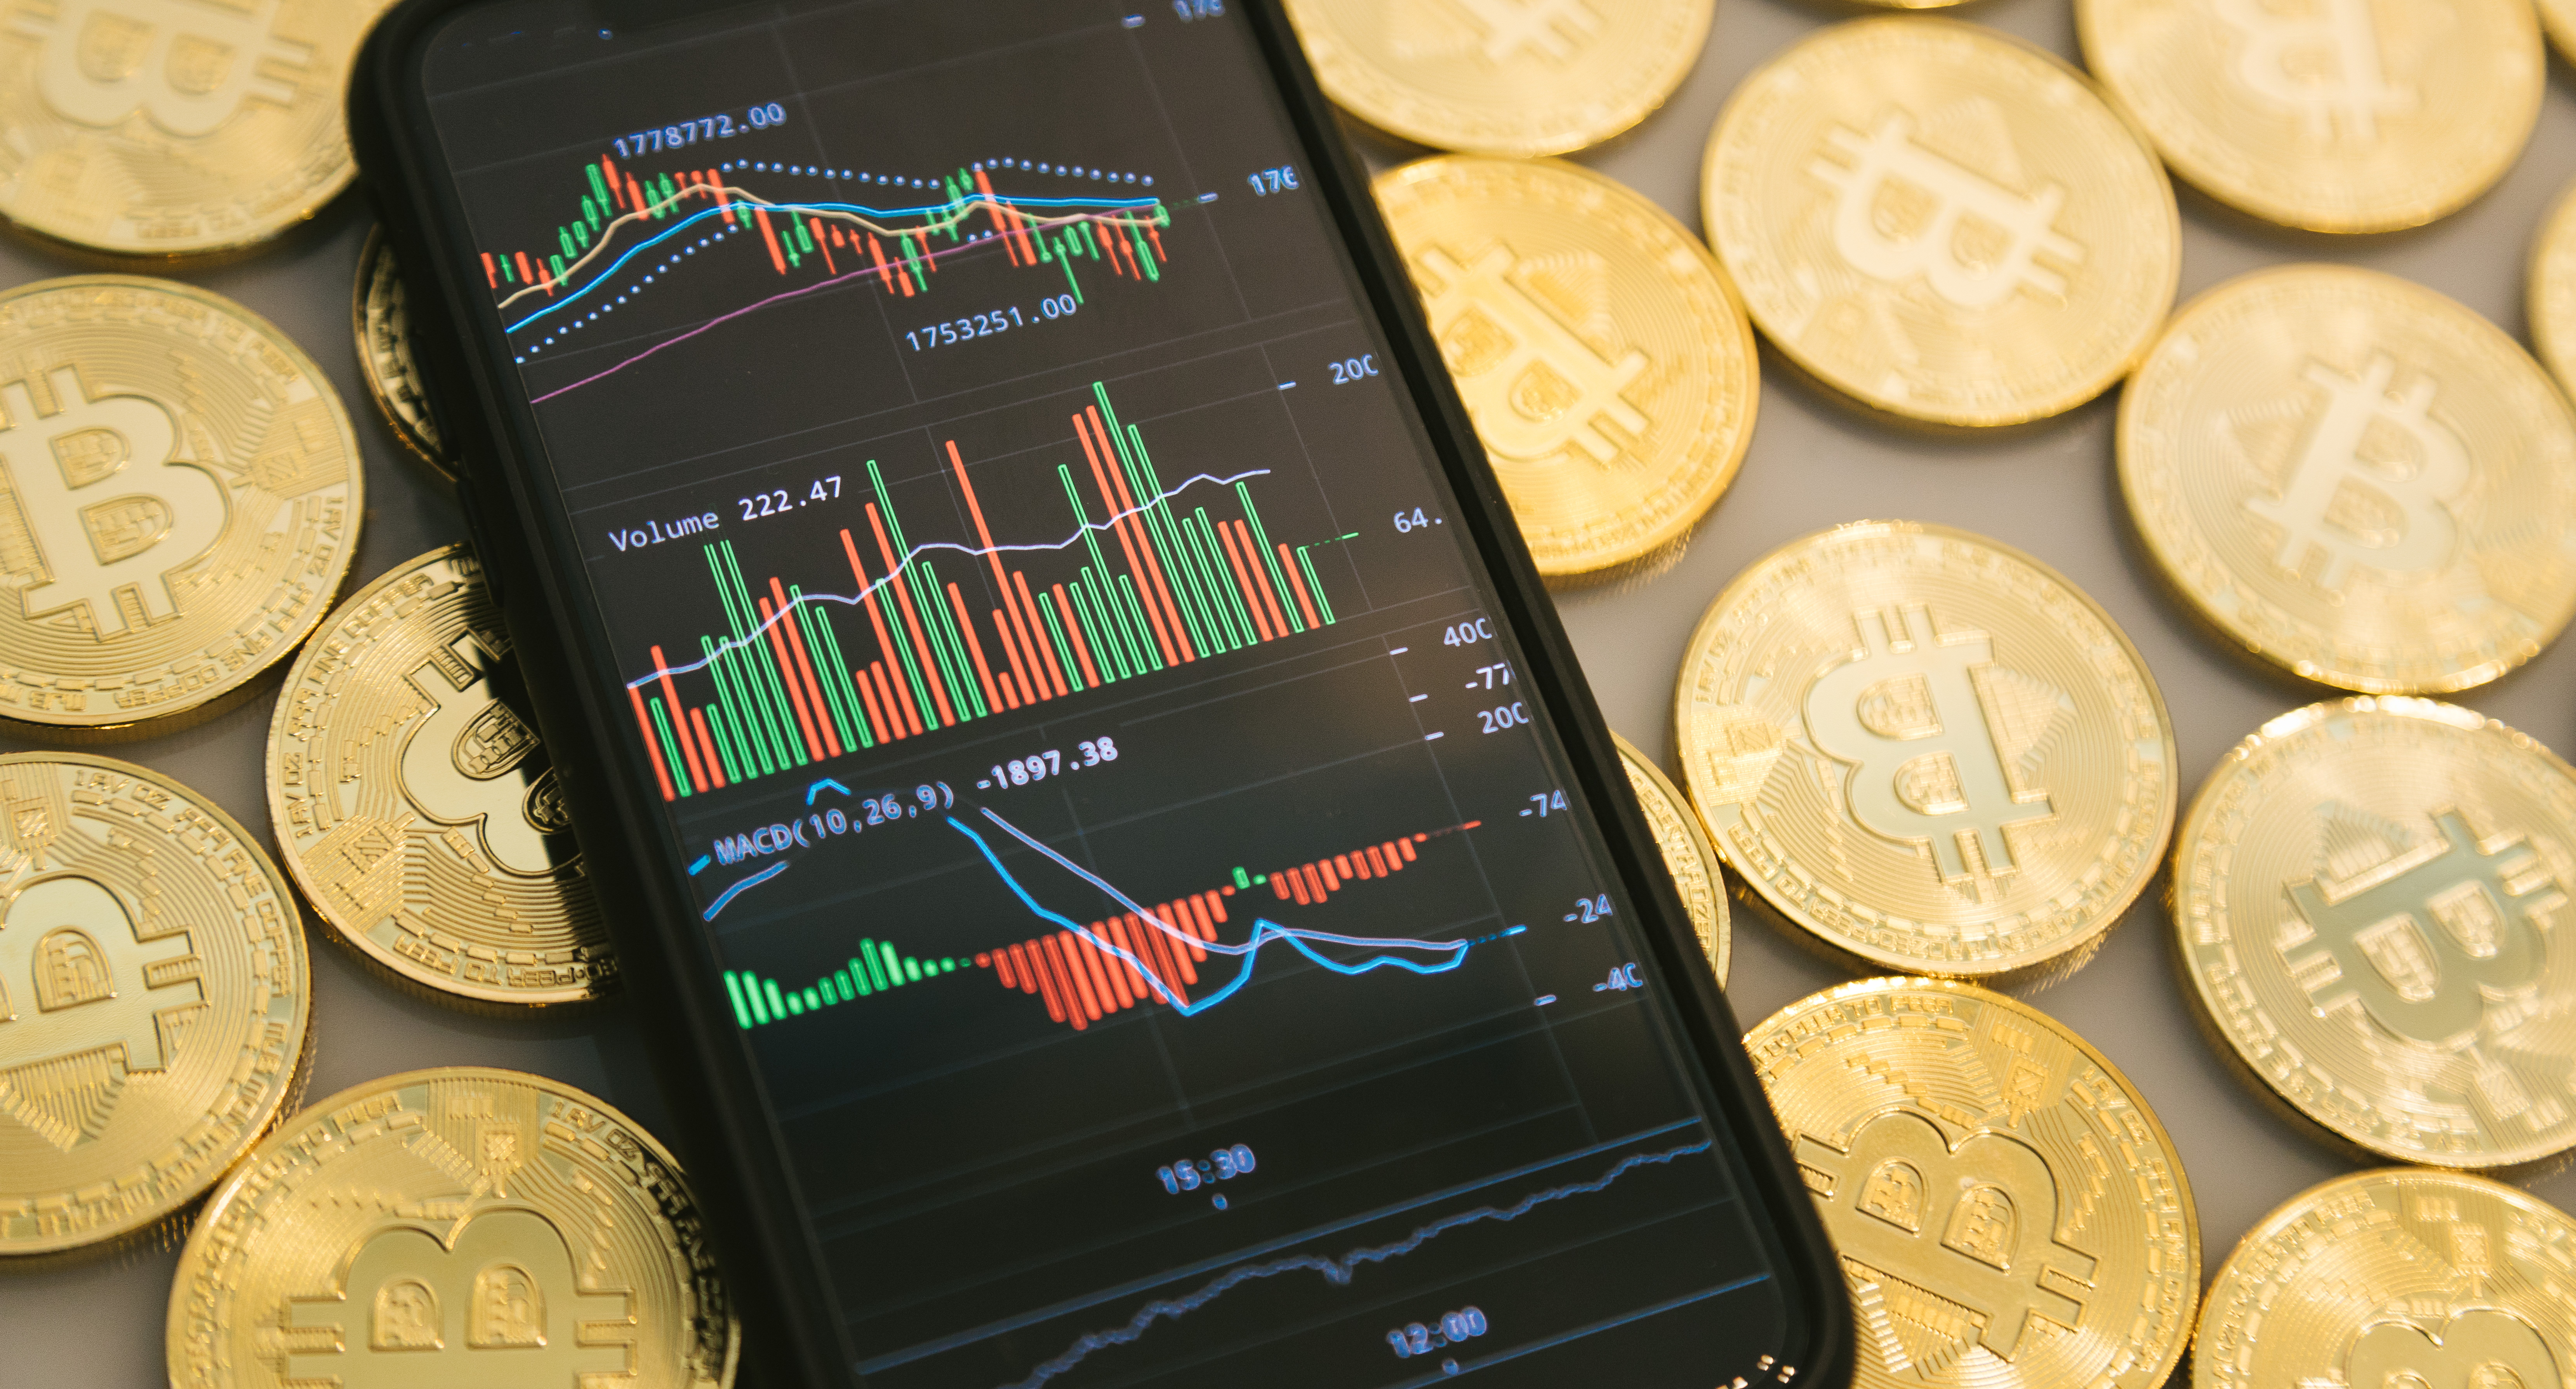
bitcoin, coin, money, currency, medal, metal, illustration, money handling, cash